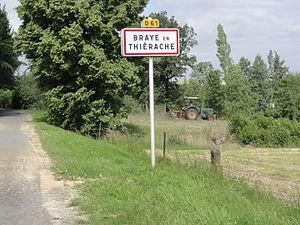
Braye-en-Thiérache (Aisne) city limit sign
Braye-en-Thiérache est une commune française située dans le département de l'Aisne, en région Hauts-de-France.